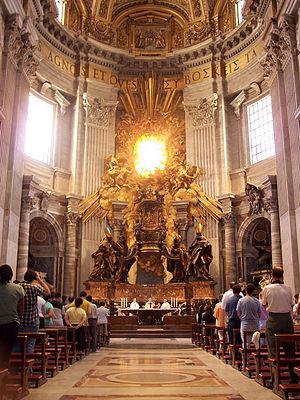
Un trône est un siège, une chaise ou un fauteuil sur lequel un souverain est assis dans les circonstances solennelles.